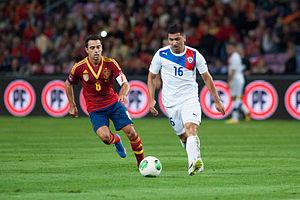
Espagne - Chili, 10 septembre 2013.